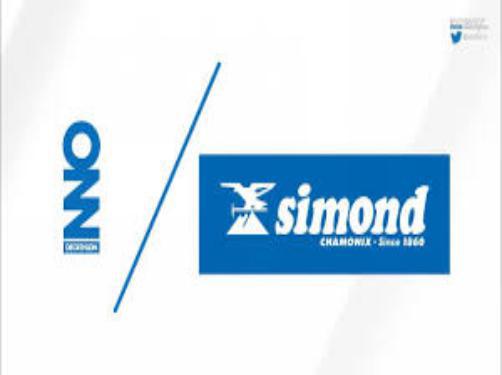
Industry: Clothes